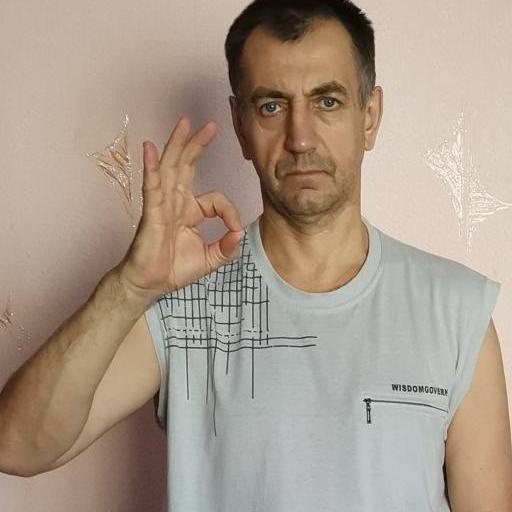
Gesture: ok